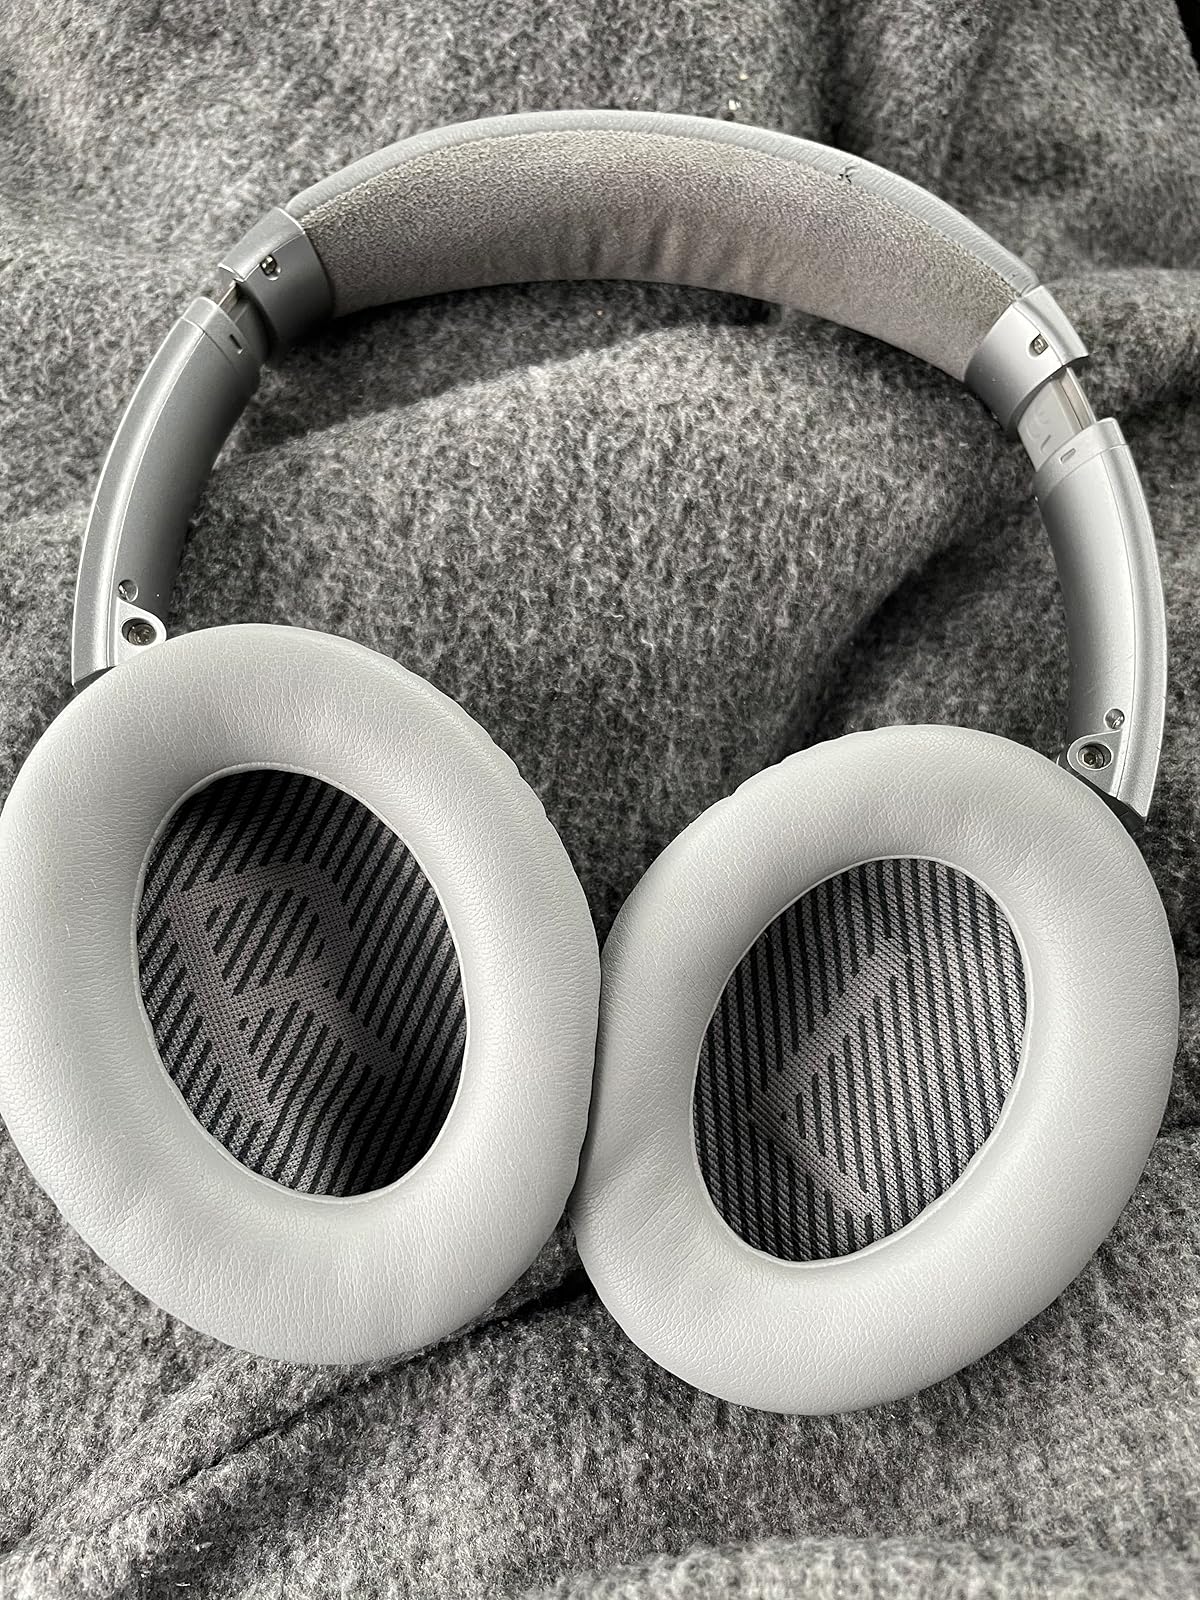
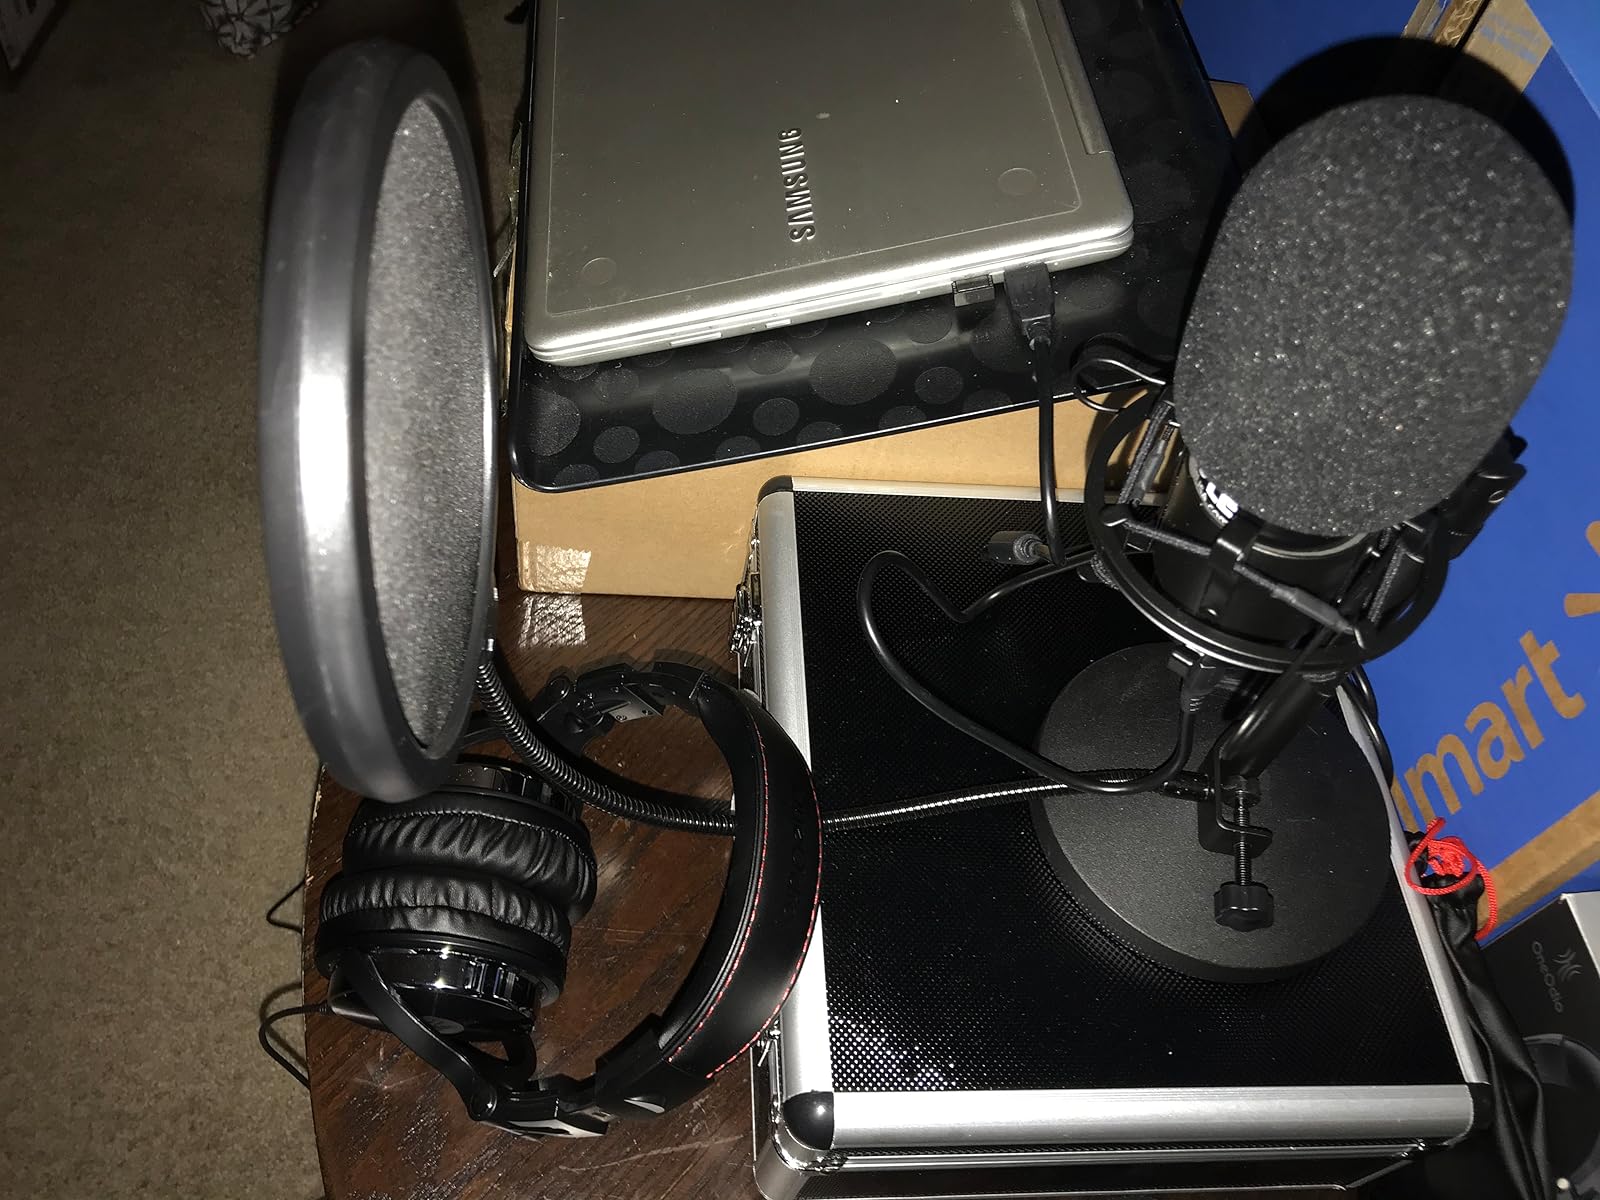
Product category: headphones
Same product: no